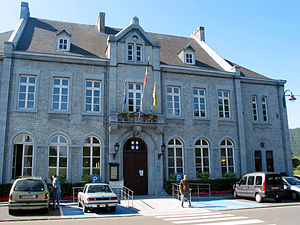
Profondeville
Rådhuset i Profondeville
Profondeville er en by i Vallonien i det sydlige Belgien. Byen ligger i provinsen Namur. Indbyggertallet er pr. 1. januar 2006 på 11.367 mennesker, og byen har et areal på 50,34 km².